Kanger

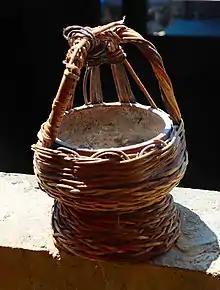
A commonly used Kashmiri Kanger

A kanger (also known as kangri or kangid or kangir) is an earthen pot woven around with wicker filled with hot embers used by Kashmiris to keep the chill at bay, which is also regarded as a work of art. It is normally kept inside the pheran, the Kashmiri cloak, or inside a blanket. It is mostly used in the cold nights of Chillai Kalan. If a person is wearing a jacket, it may be used as a hand warmer. It is about in diameter and reaches a temperature of about . It comes in different variants, small ones for children and large ones for adults.